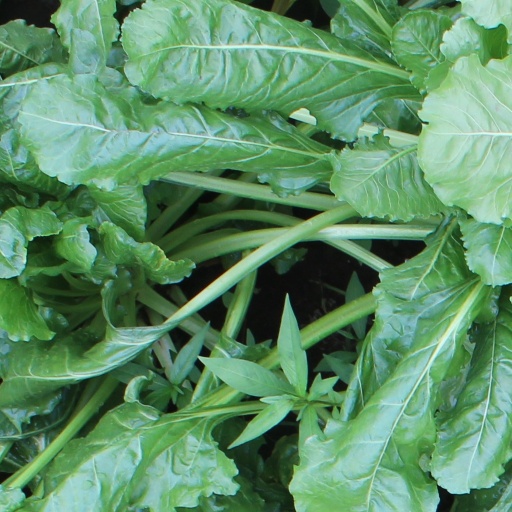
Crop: sugar beet